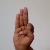
The image shows a hand gesture representing the letter 'F' in Indian Sign Language.